Type 97 Chi-Ha medium tank

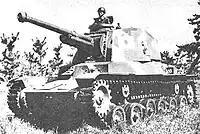
Type 3 Chi-Nu medium tank

The Type 97 medium tank was manufactured by Mitsubishi Heavy Industries and Hitachi Industries, as well as some limited production in the Army's "Sagami Arsenal". The number of Type 97 medium tanks produced was slightly lower than of the Type 95 Ha-Go light tanks, but larger than any other tank fielded by Empire of Japan. The following number of units were produced for the years 1938 to 1943: